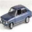
Label: automobile